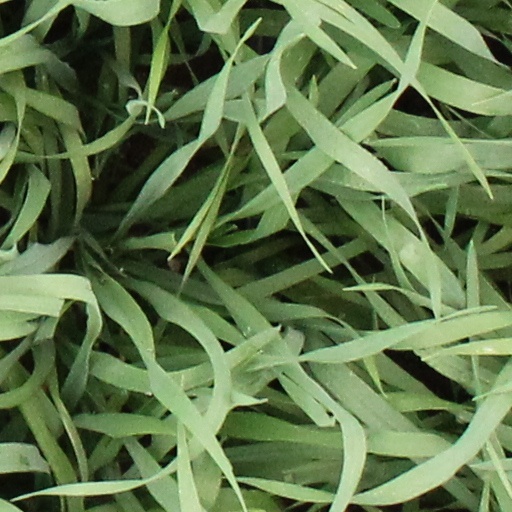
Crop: wheat